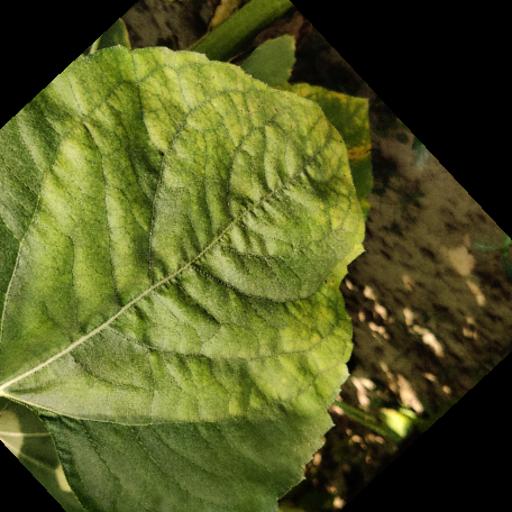
Label: Downy_mildew